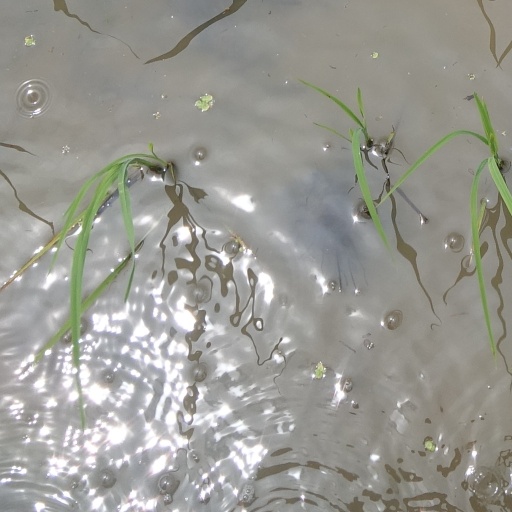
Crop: rice